Bobby Bonds

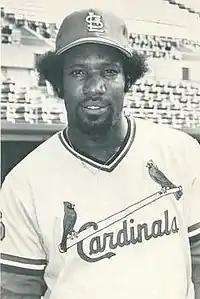
Bonds in 1980

His trade to the St. Louis Cardinals for John Denny and Jerry Mumphrey on December 7, 1979, was the sixth in just over five years.